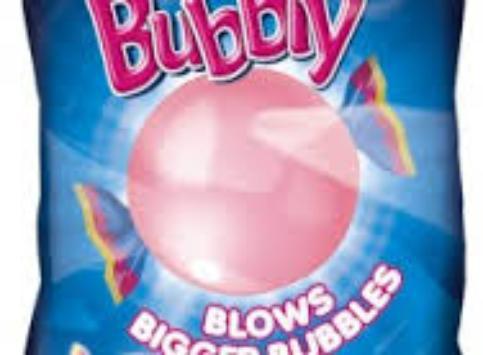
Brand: Anglo Bubbly
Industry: Food